Grafting

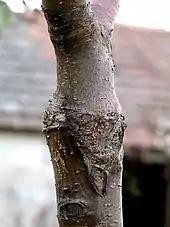
Cherry tree, consolidated "V" graft

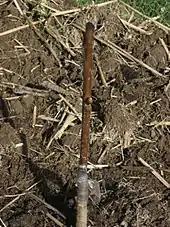
Tape has been used to bind the rootstock and scion at the graft, and tar to protect the scion from desiccation.

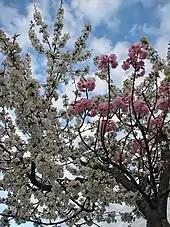
A grafted tree showing two differently coloured blossoms

Grafting or graftage is a horticultural technique whereby tissues of plants are joined so as to continue their growth together. The upper part of the combined plant is called the scion while the lower part is called the rootstock. The success of this joining requires that the vascular tissues grow together. The natural equivalent of this process is inosculation. The technique is most commonly used in asexual propagation of commercially grown plants for the horticultural and agricultural trades. The scion is typically joined to the rootstock at the soil line; however, top work grafting may occur far above this line, leaving an understock consisting of the lower part of the trunk and the root system.